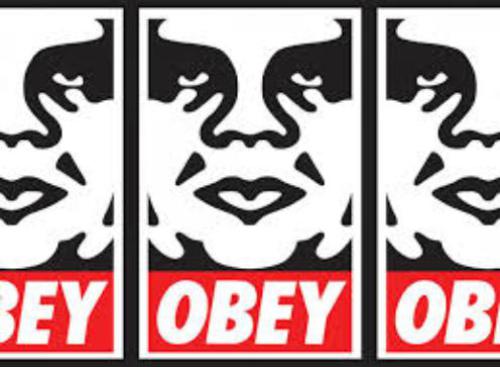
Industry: Clothes